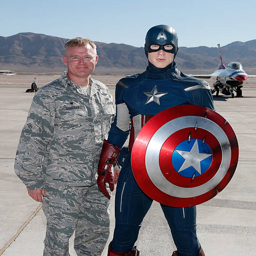
person joins museum to unveil the all hero in honor .